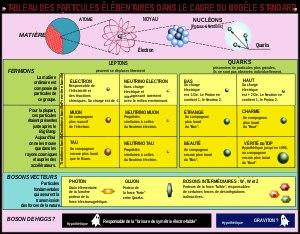
La saveur, en physique des particules, est une caractéristique permettant de distinguer différents types de leptons et de quarks, deux sous-familles des fermions. Les leptons se déclinent en trois saveurs et les quarks en six saveurs. Les saveurs permettent de distinguer certaines classes de particules dont les autres propriétés sont similaires. Les dénominations des saveurs ont été introduites par Murray Gell-Mann, baptisant le quark étrange lors de la détection du kaon en 1964.